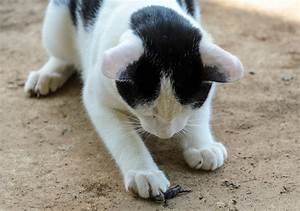
Label: cat